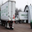
Label: truck